Shellac

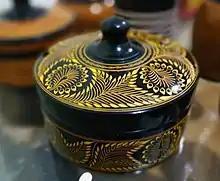
"Laksha" is a traditional form of lacquerware from Sri Lanka which is made from shellac derived from Lac resin.

The earliest written evidence of shellac goes back years, but shellac is known to have been used earlier. According to the ancient Indian epic poem, the Mahabharata, an entire palace was coated with dried shellac.